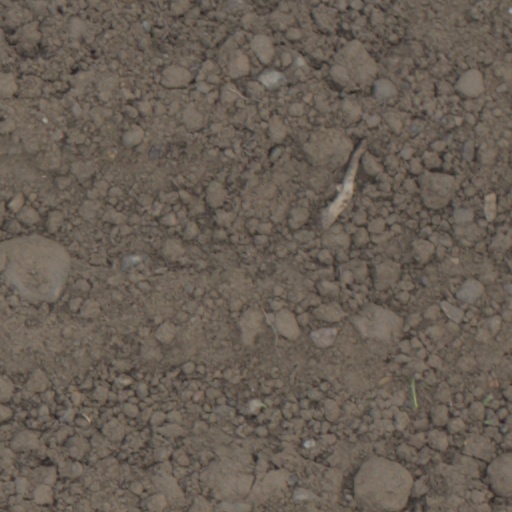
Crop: wheat